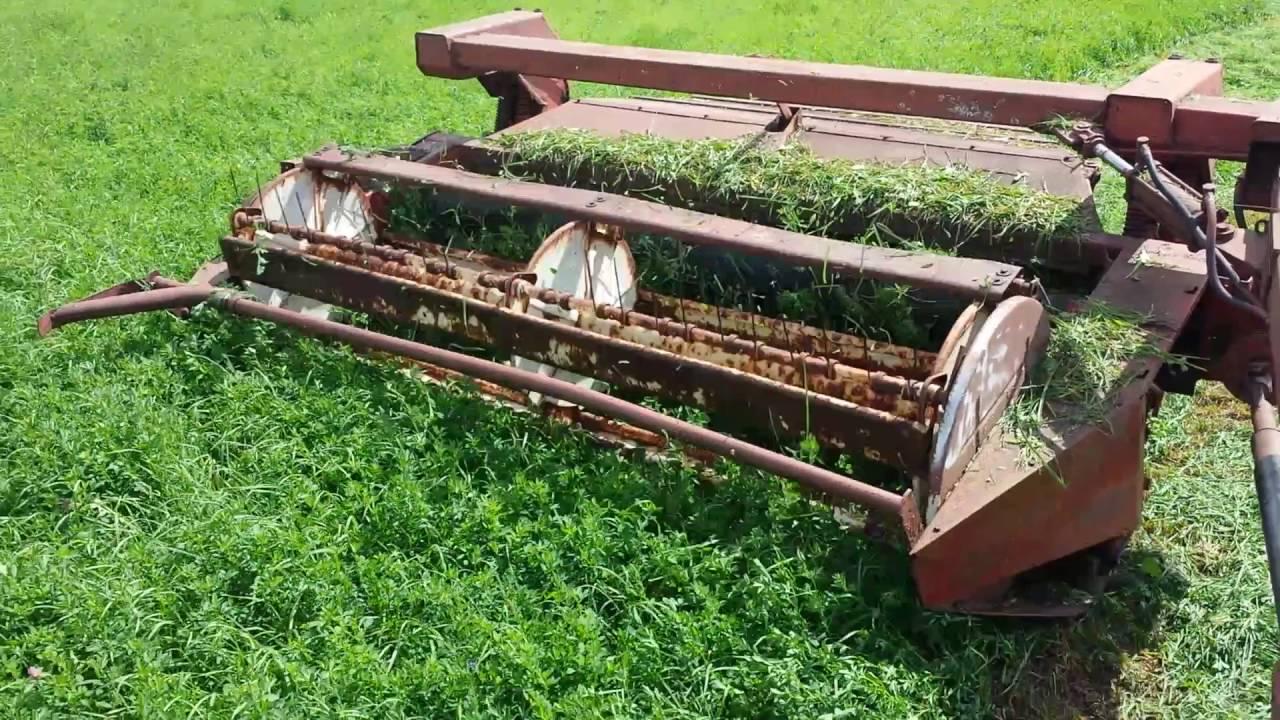
Mashine kubwa na ya kisasa, ya kuvunia mboga mbalimbali, ikiwa katika uwanja, ikifanya mazoezi kwa ajili ya kwenda kuvunia mboga. Mashine hii ni kubwa na inatosheleza kwa mahitaji ya mboga.